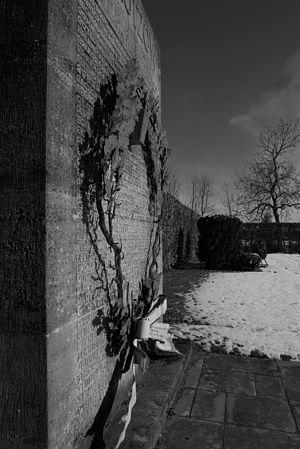
L'Ehrenfriedhof est un cimetière du port de Wilhelmshaven en Allemagne. Il se trouve en bordure du parc de Rüstringen et a été aménagé entre 1912 et 1914 pour accueillir les tombes des marins de la garnison de Wilhelmshaven.